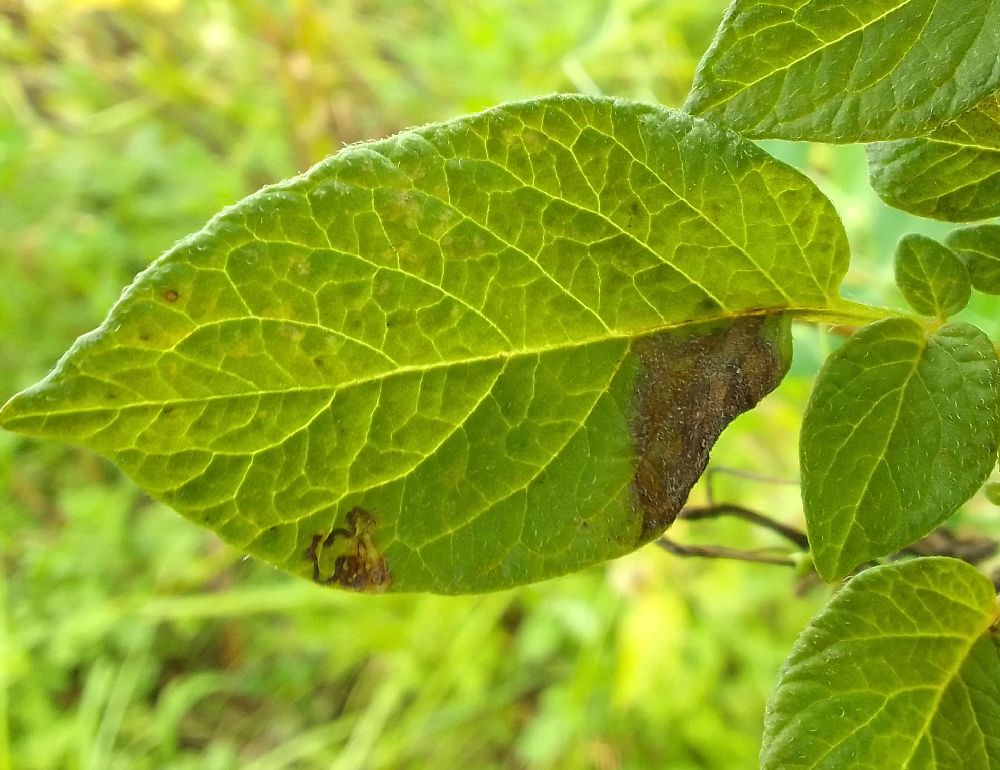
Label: Late blight